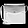
Label: Bag